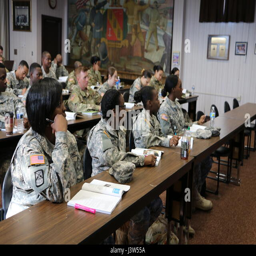
soldiers participate in order to obtain their